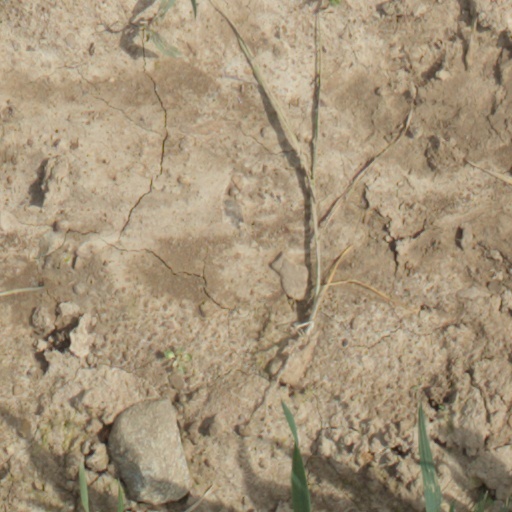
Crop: wheat